Mardi Gras in New Orleans

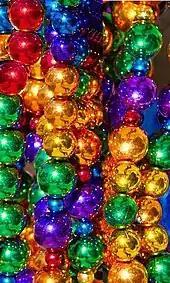
Mardi Gras beads

The 2006 New Orleans Carnival schedule included the Krewe du Vieux on its traditional route through Marigny and the French Quarter on February 11, the Saturday two weekends before Mardi Gras. There were several parades on Saturday, February 18, and Sunday the 19th a week before Mardi Gras. Parades followed daily from Thursday night through Mardi Gras. Other than Krewe du Vieux and two Westbank parades going through Algiers, all New Orleans parades were restricted to the Saint Charles Avenue Uptown to Canal Street route, a section of the city which escaped significant flooding. Some krewes unsuccessfully pushed to parade on their traditional Mid-City route, despite the severe flood damage suffered by that neighborhood.